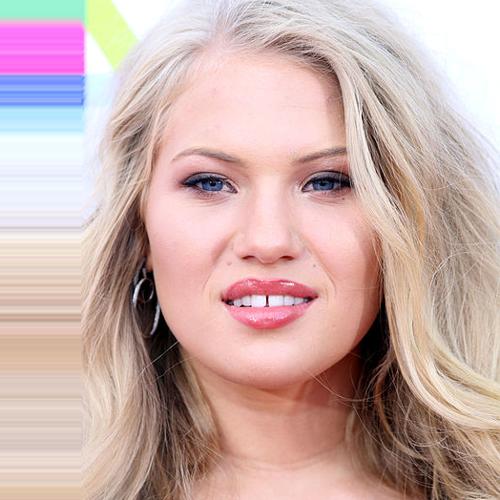
Age: 18